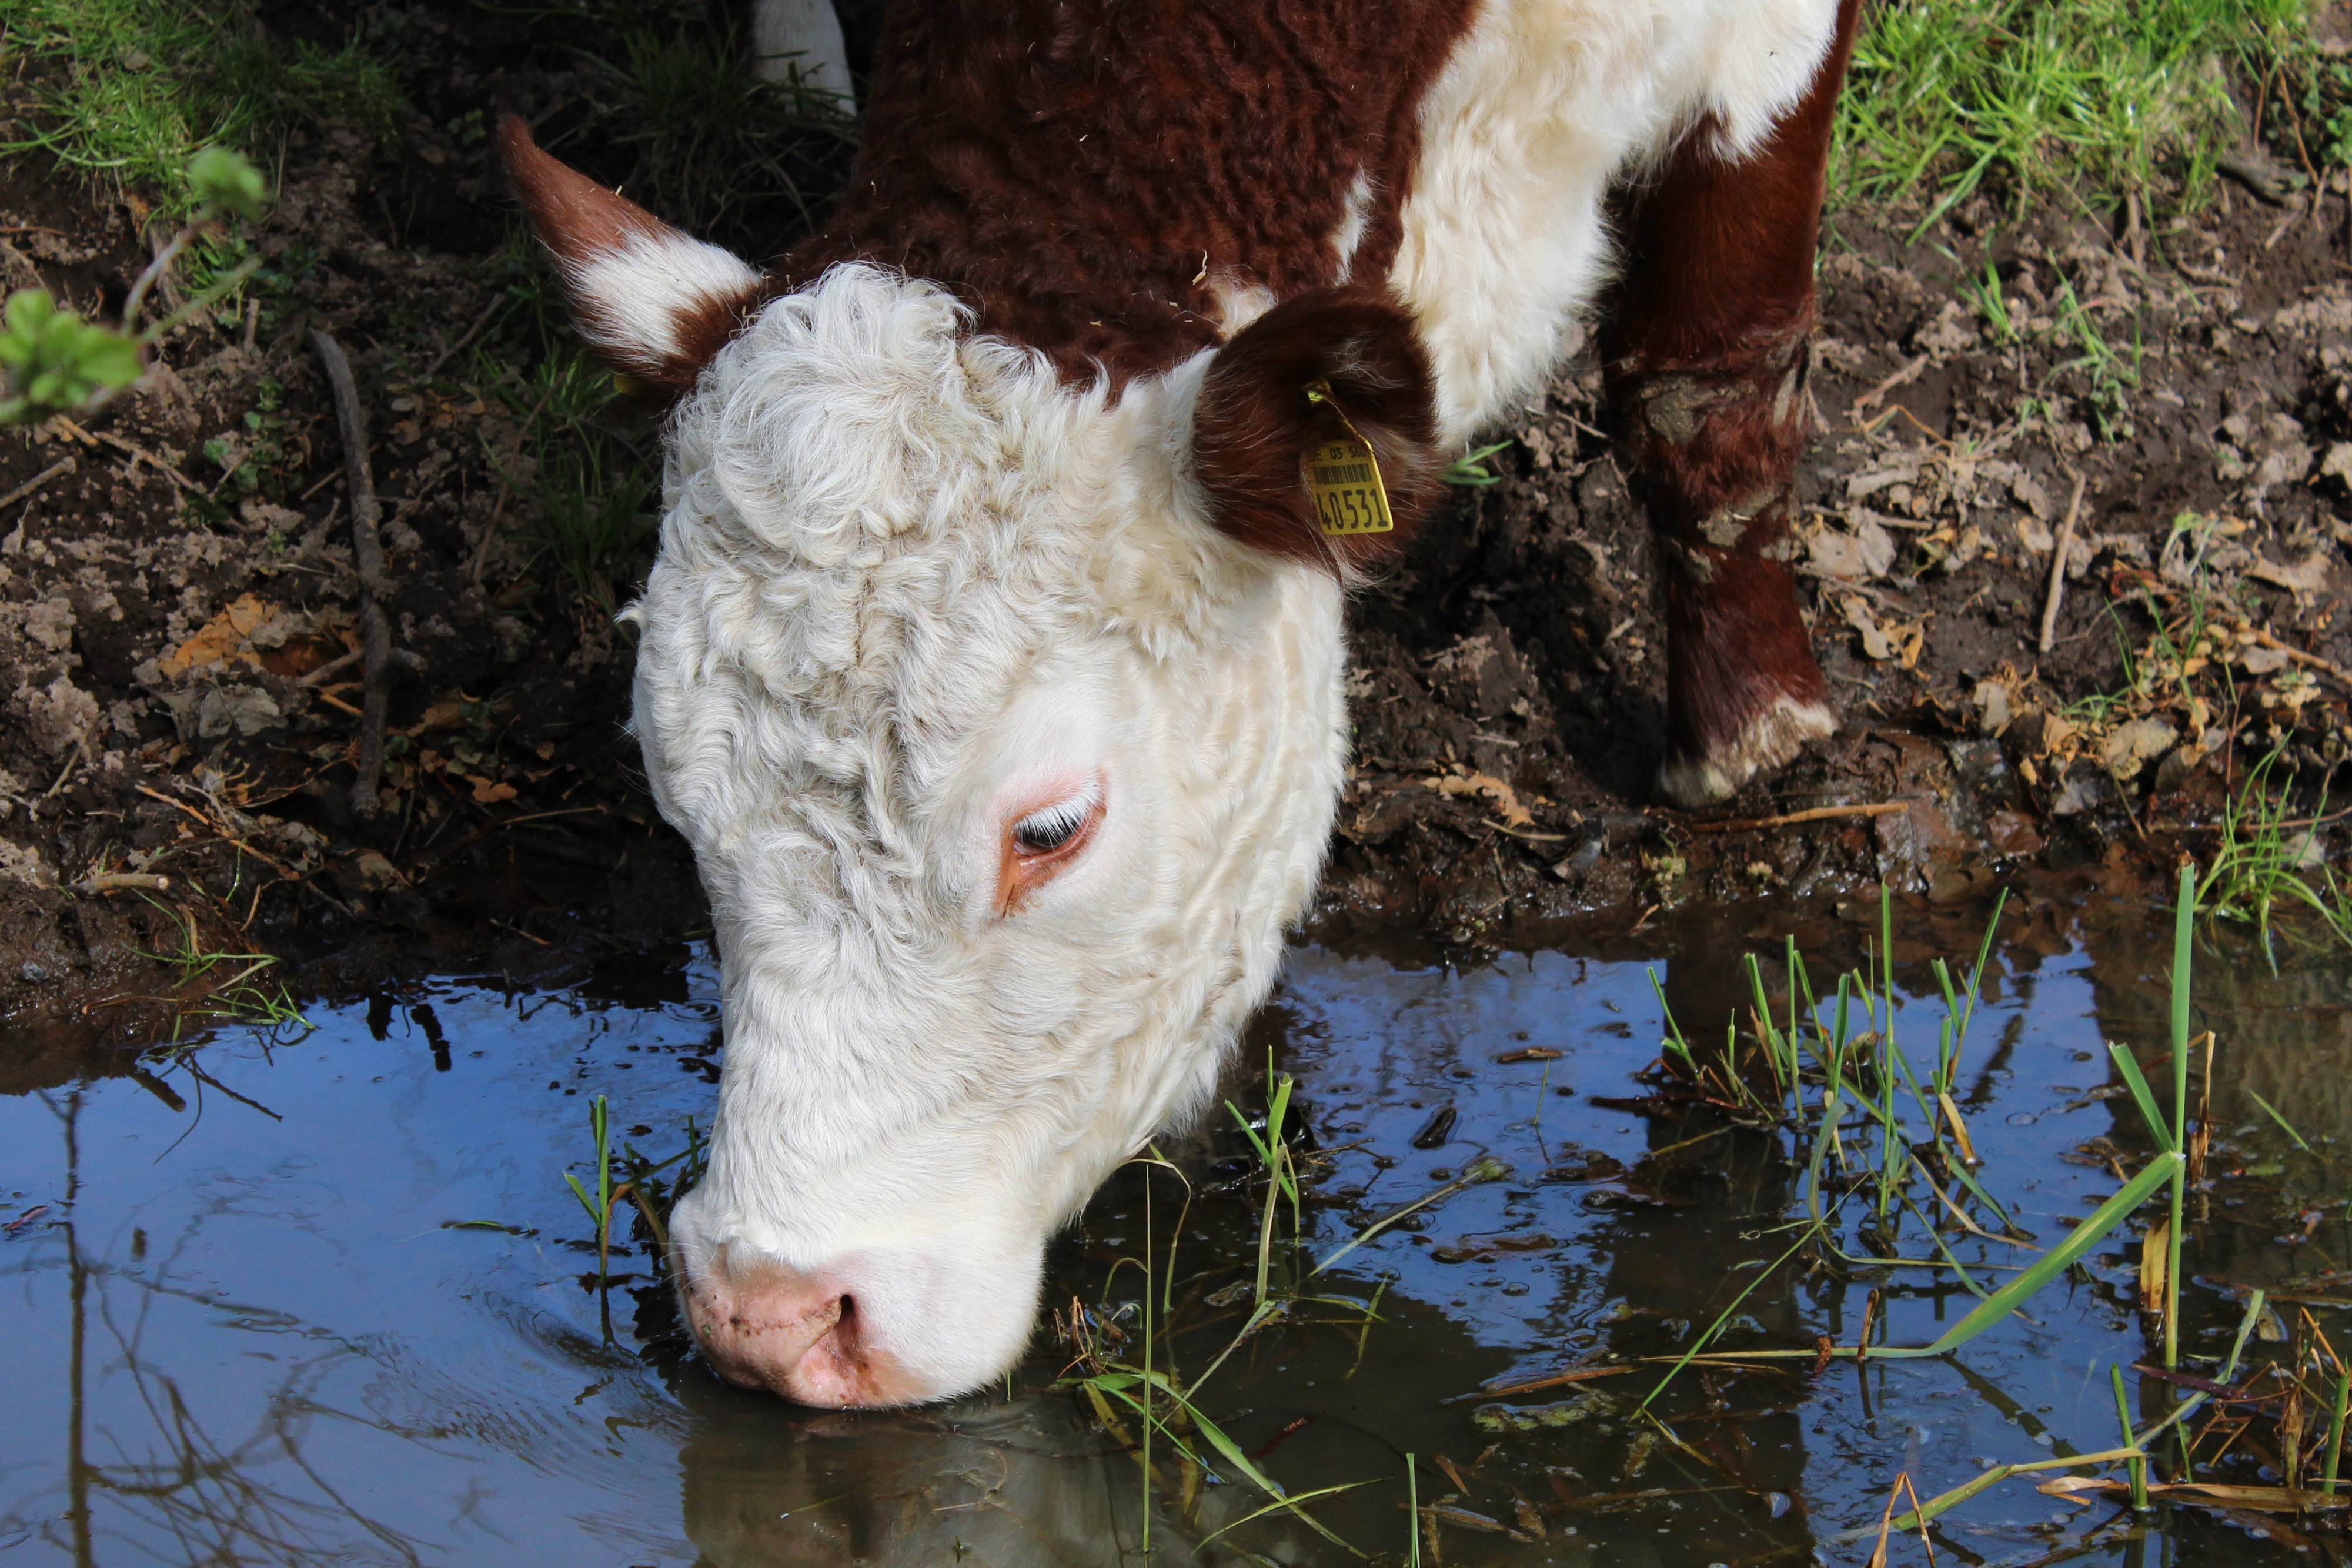
landscape, water, nature, farm, meadow, flower, animal, land, cow, cattle, pasture, grazing, livestock, sheep, mammal, drink, agriculture, beef, fauna, thirsty, calf, head, vertebrate, ruminant, milk cow, dairy cow, cattle like mammal, cow goat family